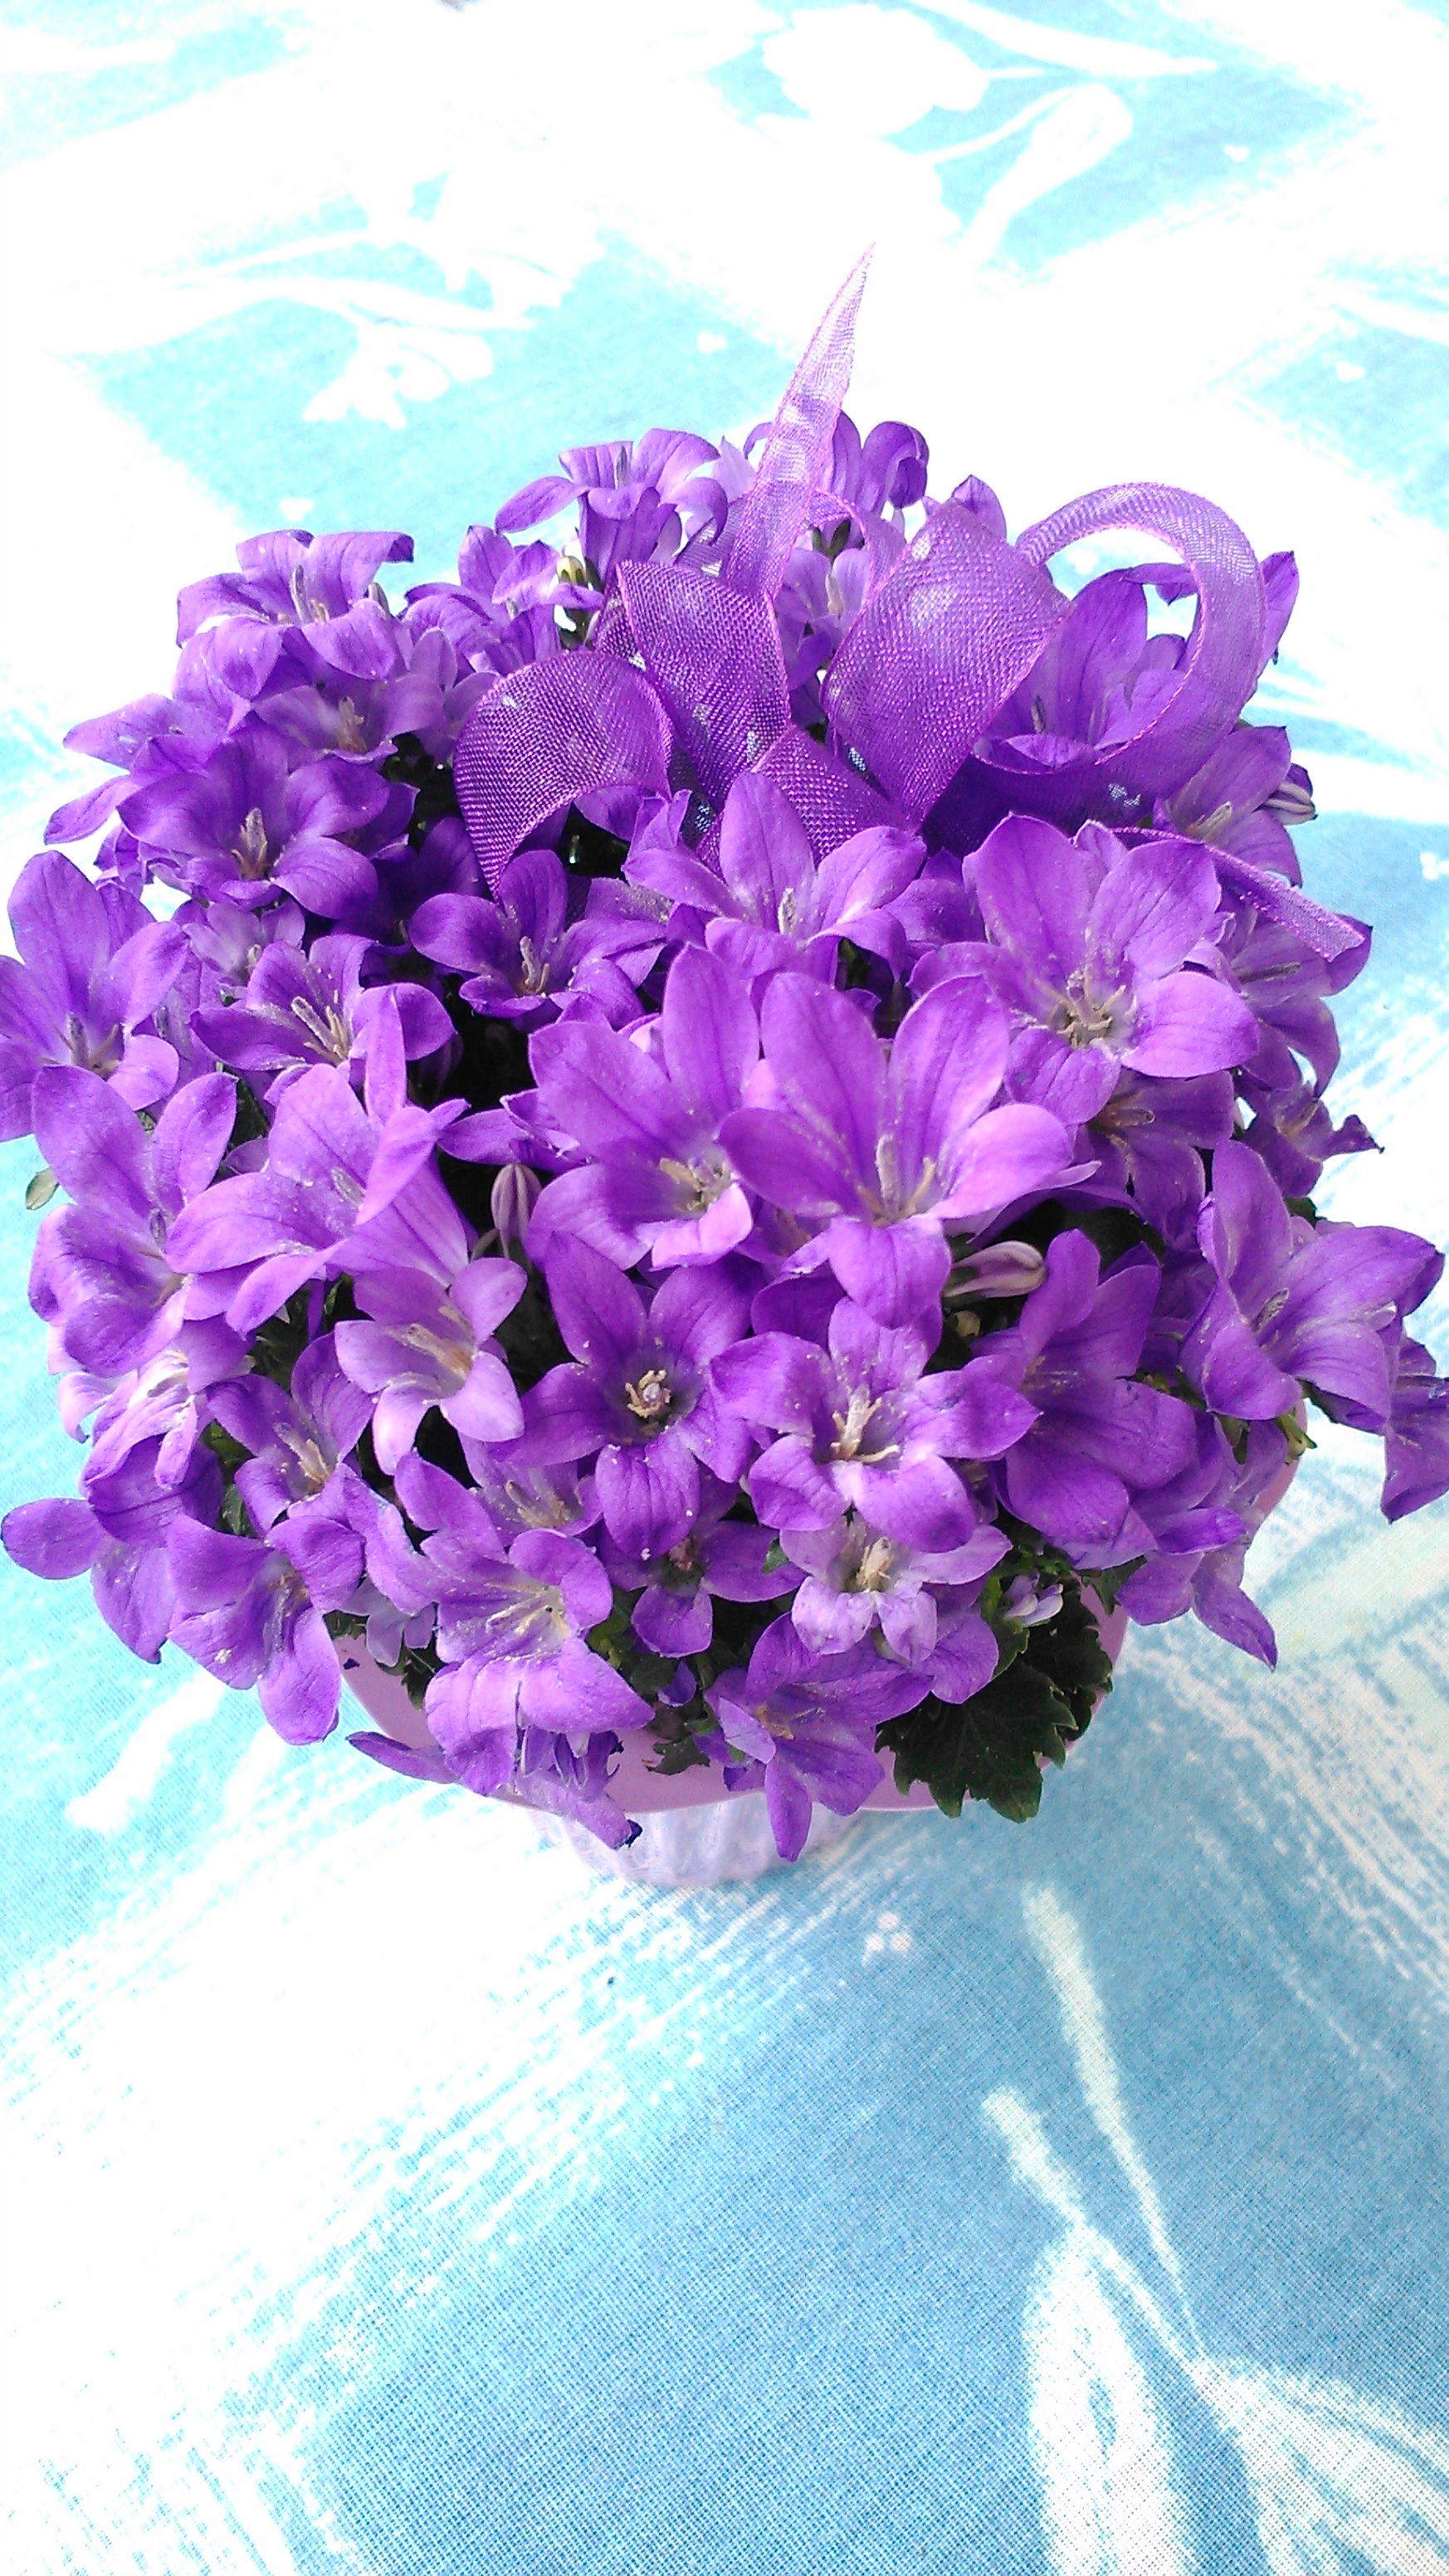
plant, sunlight, flower, purple, petal, flora, lavender, flowers, purple flowers, violet, lilac, purple flower, flowering plant, flower bouquet, cut flowers, land plant, english lavender